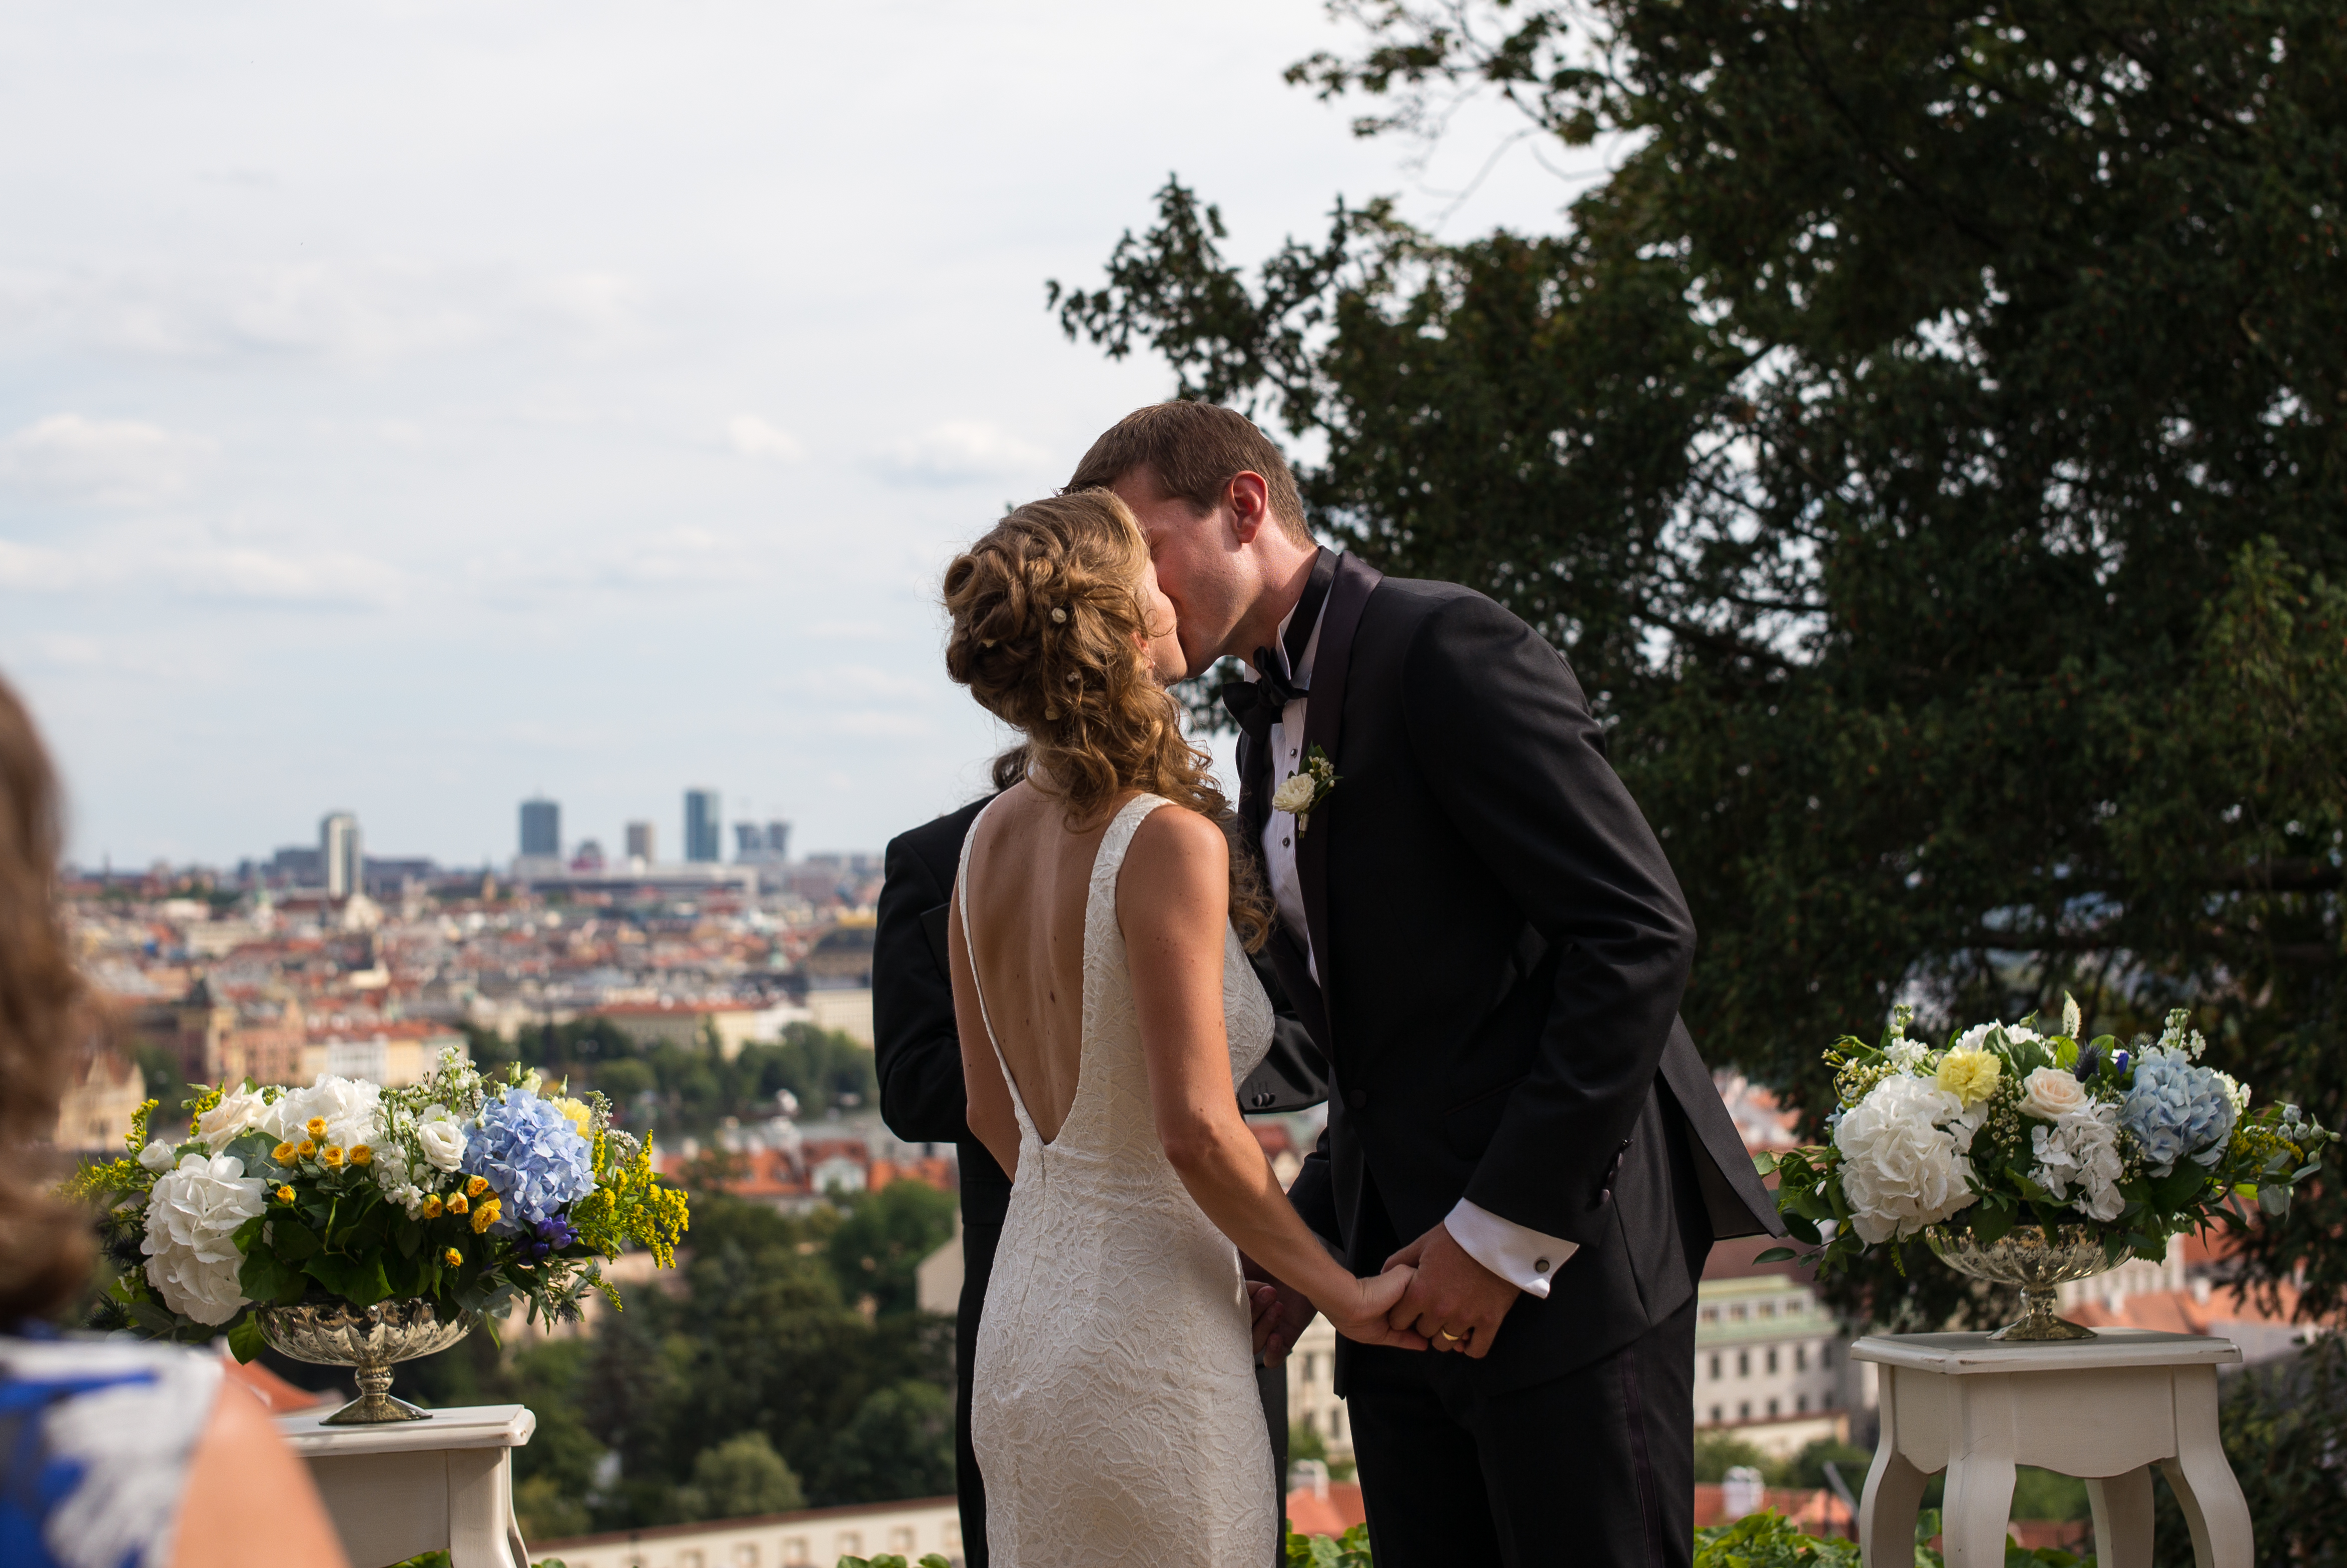
man, flower, wedding, bride, groom, ceremony